Ede Zathureczky

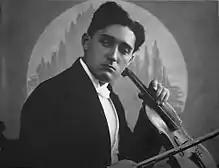
Ede Zathureczky, a family collection young portrait (1924)

Ede Zathureczky (Igló, 24 August 1903 – Bloomington, 31 May 1959) was a Hungarian violin virtuoso and pedagogue.